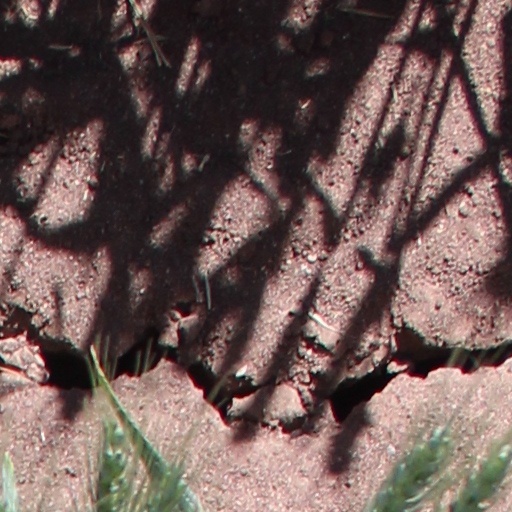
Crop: wheat